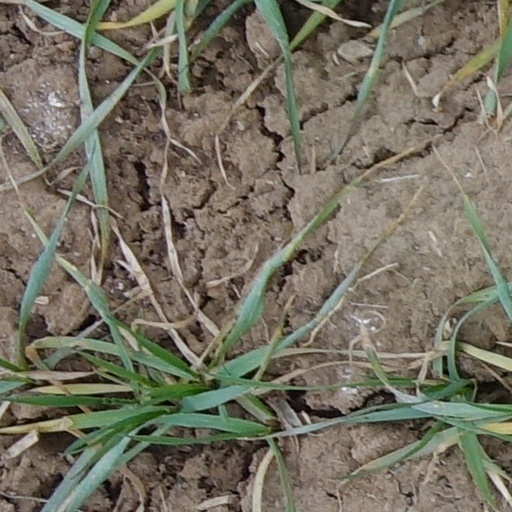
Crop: wheat